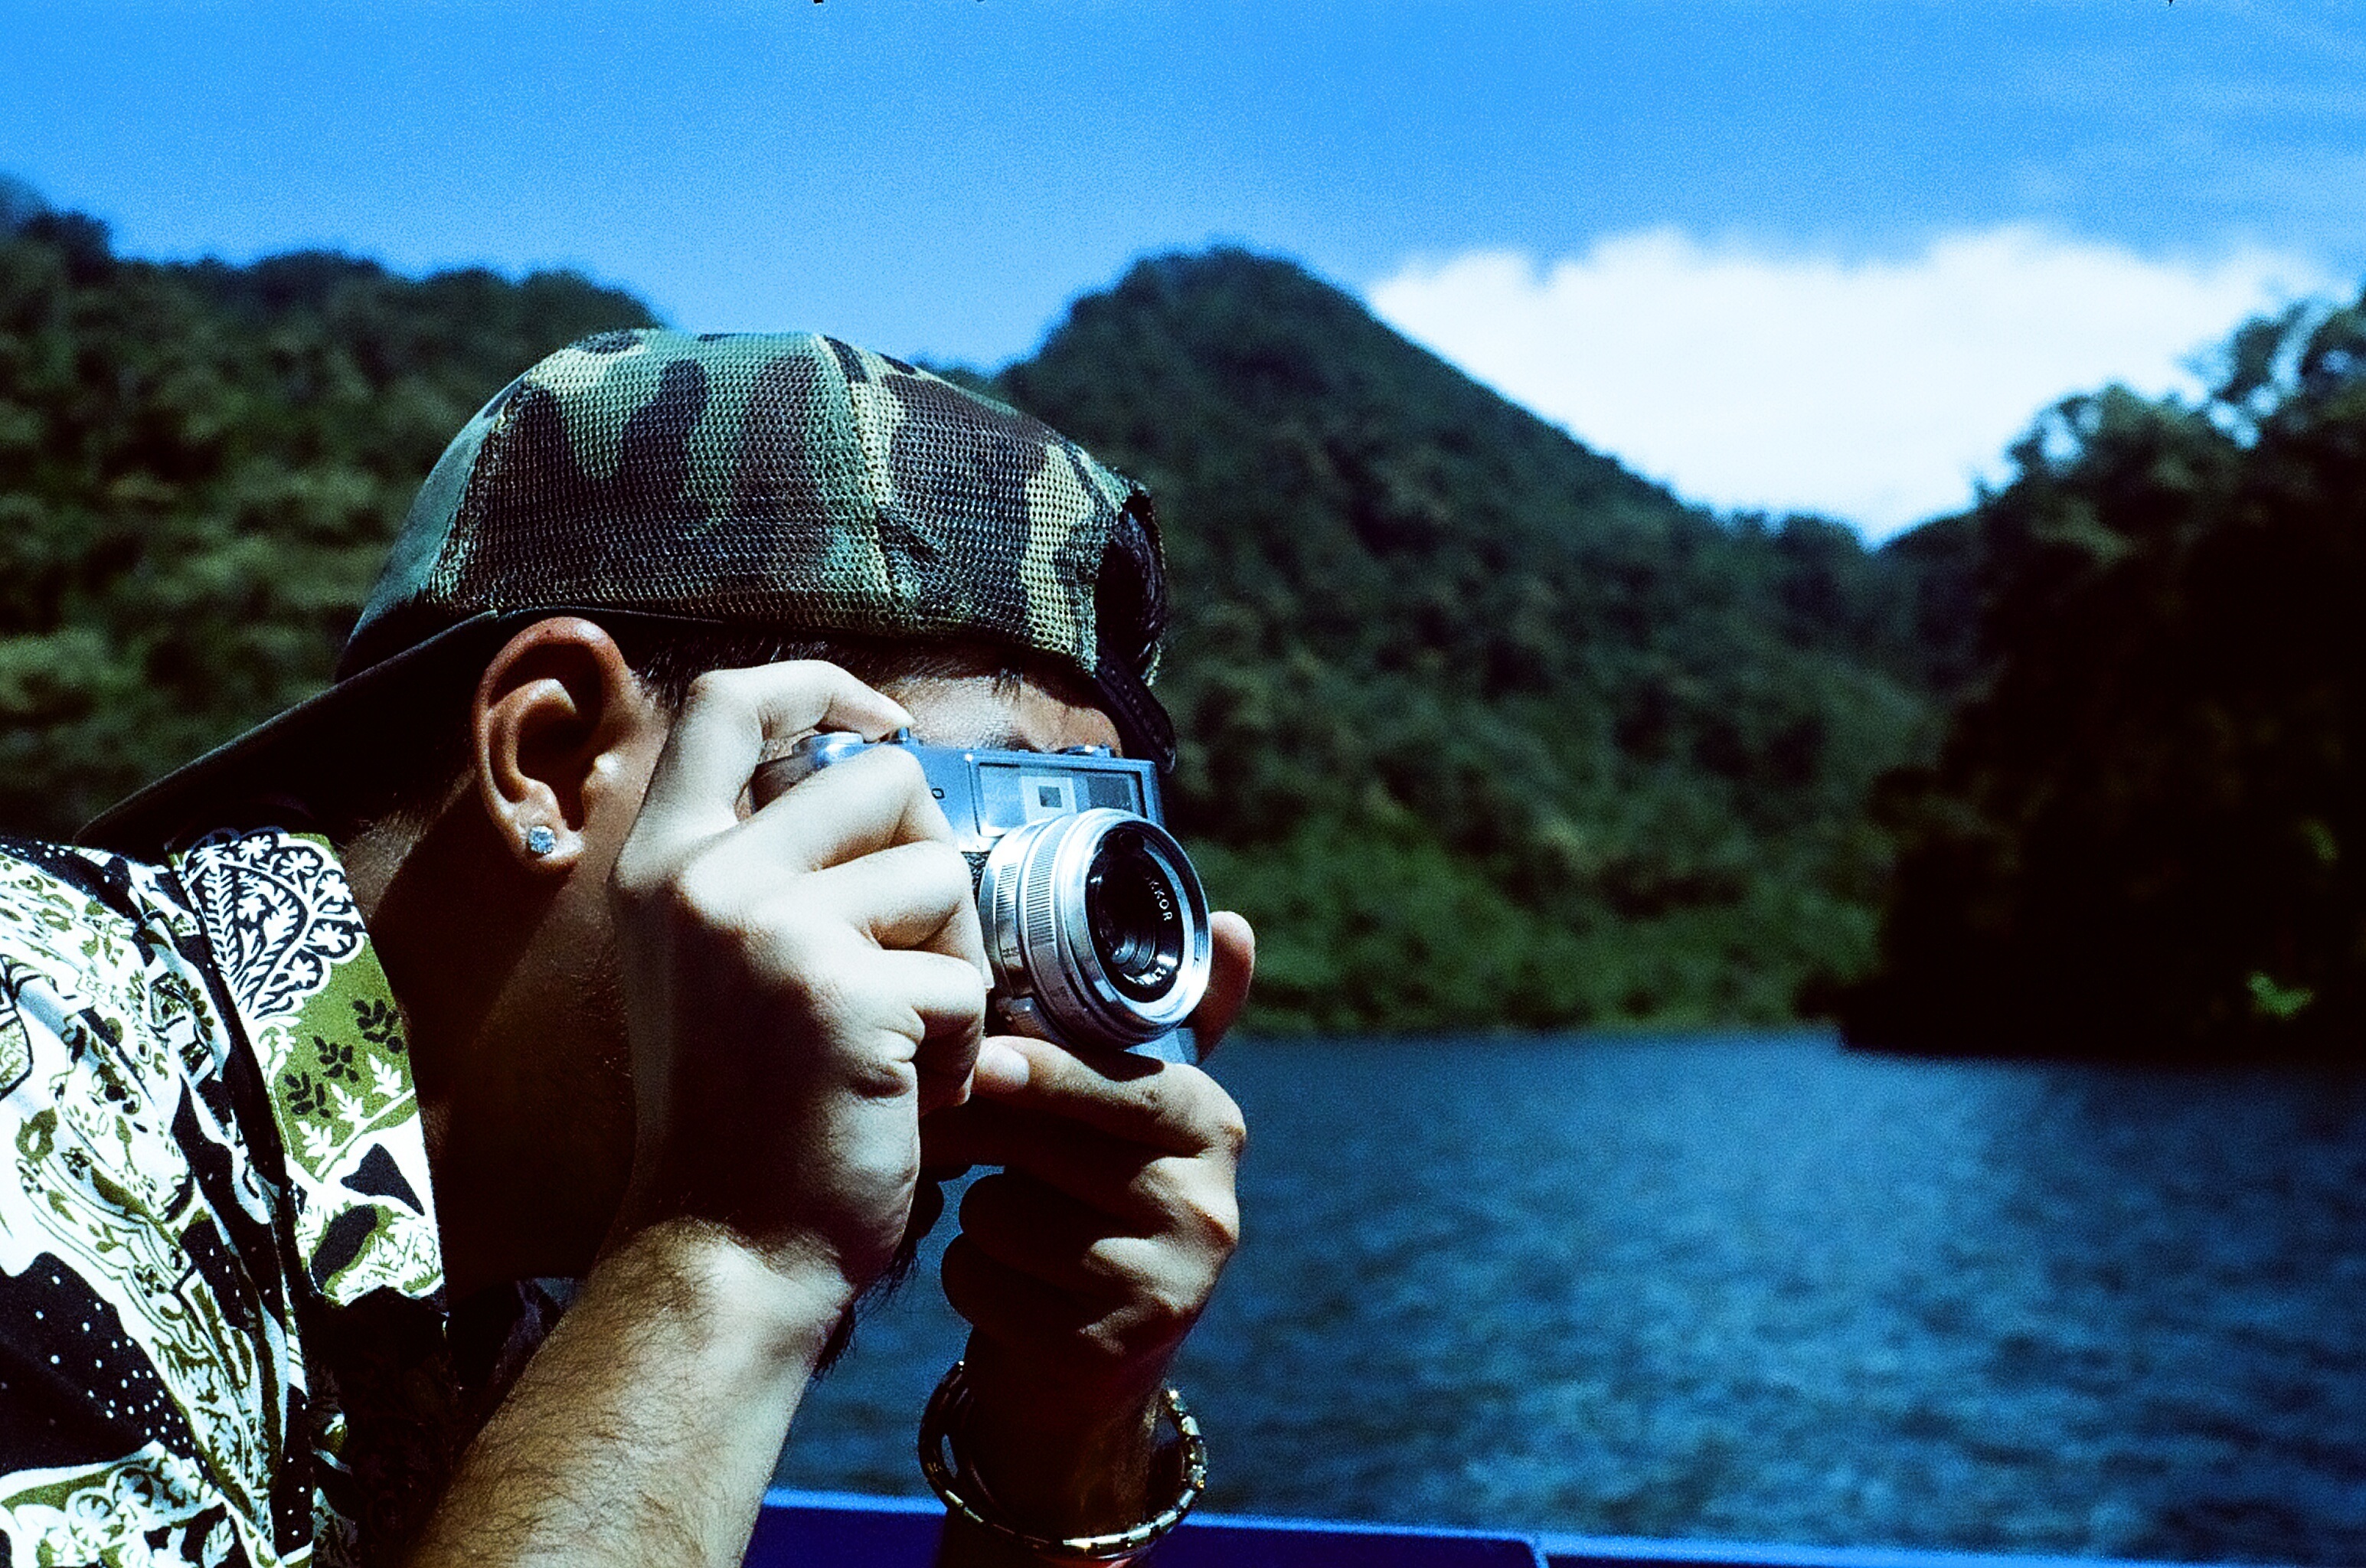
people, camera, photography, photographer, guy, blue, photograph